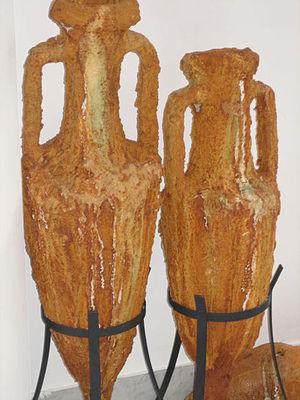
Le vignoble d'Andalousie est un vignoble espagnol correspondant à la région administrative autonome d'Andalousie.